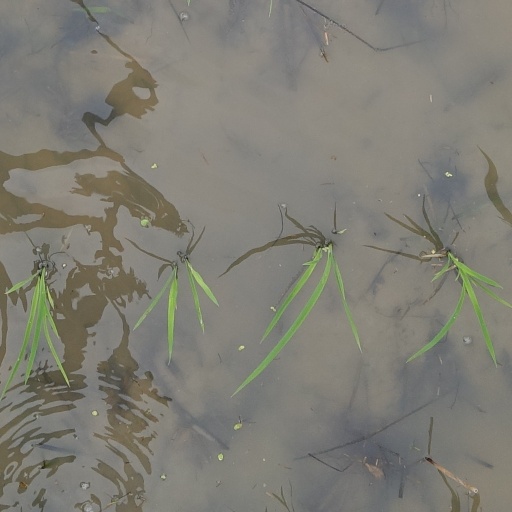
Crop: rice